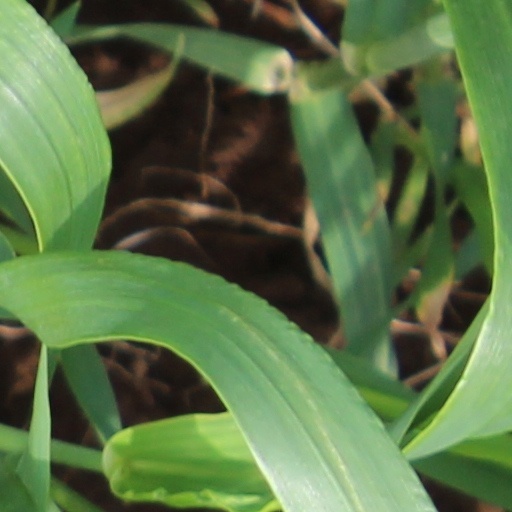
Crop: wheat